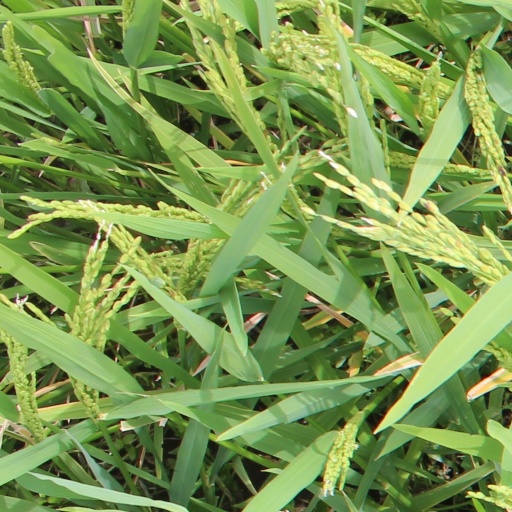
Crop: rice